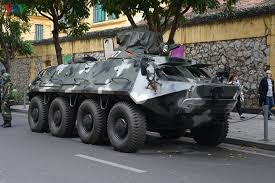
Label: BTR